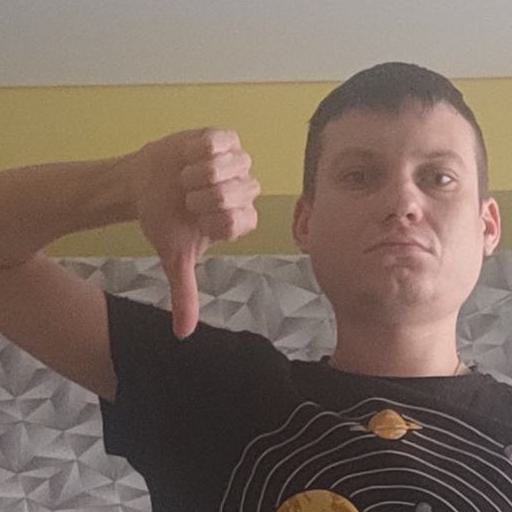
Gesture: dislike